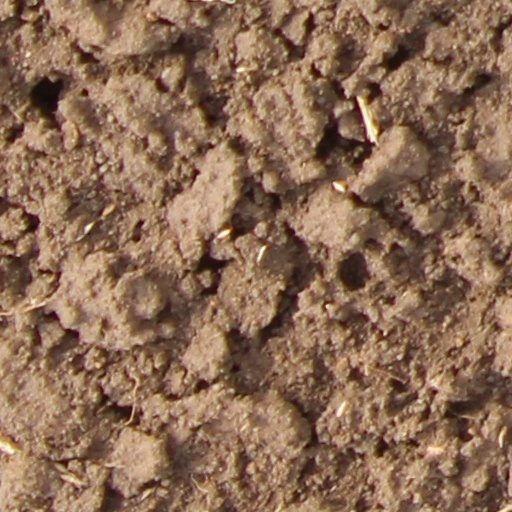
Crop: wheat